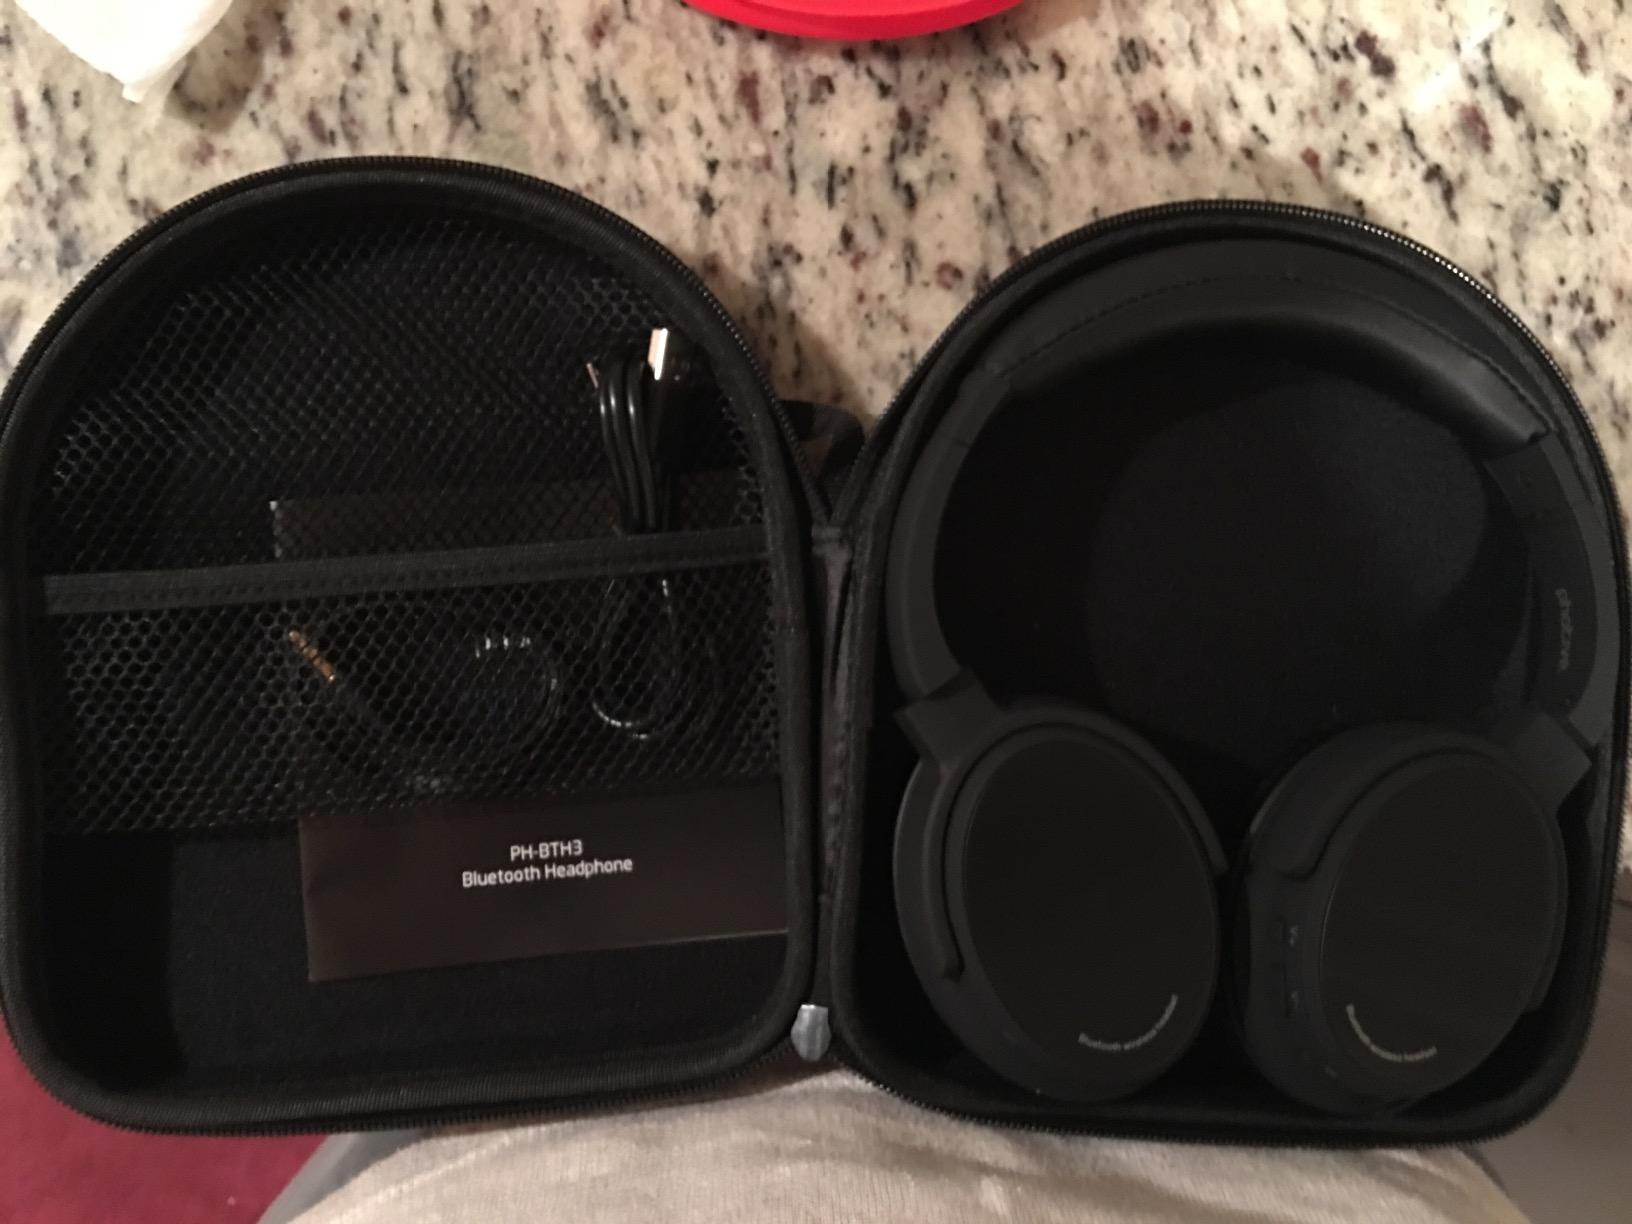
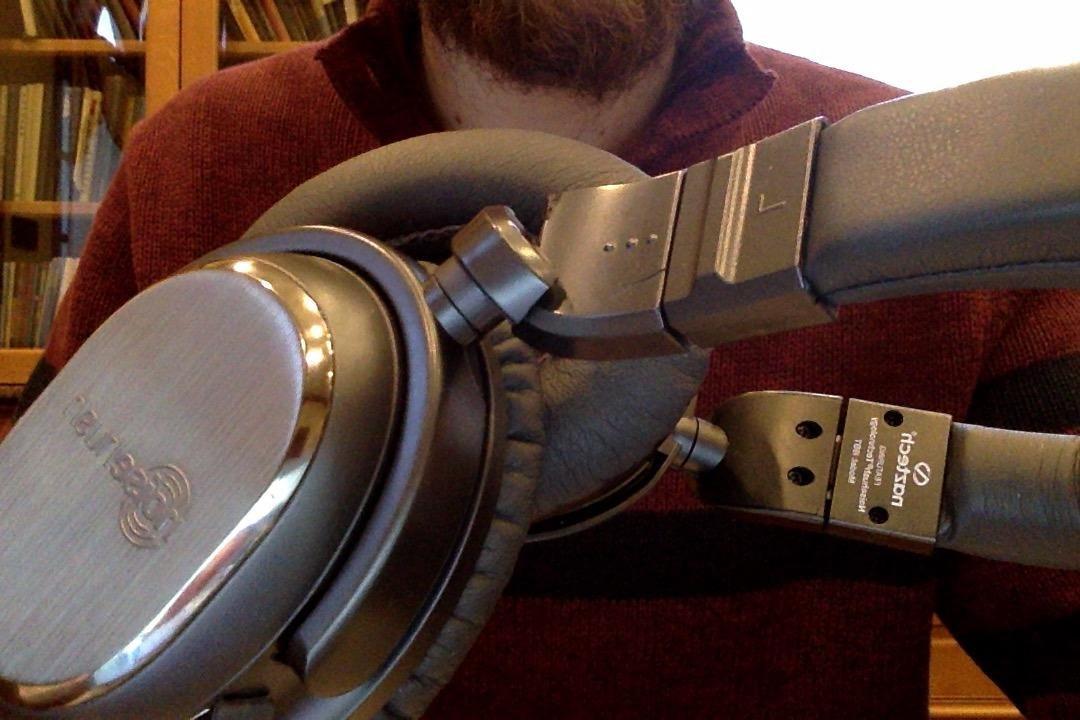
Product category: headphones
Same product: no